Brazil

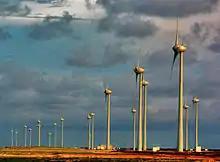
Wind farm in Parnaíba, Piauí. Brazil is one of the 5 largest producers of wind energy in the world

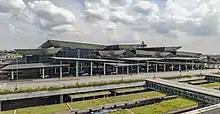
Terminal 3 of the São Paulo–Guarulhos International Airport, the busiest airport in South America

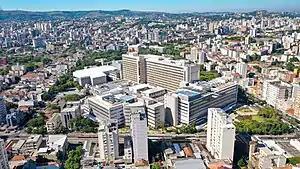
The Clinical Hospital of Porto Alegre is academically linked to the Federal University of Rio Grande do Sul and is part of the SUS, the Brazilian publicly funded health care system

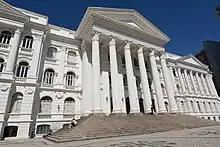
Historical building of the Federal University of Paraná, one of the oldest universities in Brazil, located in Curitiba

Brazil is a developing country with an upper-middle income mixed market economy that is rich in natural resources. It has the largest national economy in Latin America, the tenth largest economy in the world by nominal GDP, and the eighth largest by PPP. After rapid growth in preceding decades, Brazil entered a recession in 2014 amid a political corruption scandal and nationwide protests; in 2024, the economy began showing consistent significant growth. Brazil has a labor force of roughly 100 million, which is the world's fifth largest. Its foreign exchange reserves are the tenth-highest in the world. The B3 in São Paulo is the largest stock exchange of Latin America by market capitalization. Roughly one-fifth of Brazilians live in poverty: about 3.8% of the total population lives at $3.00 a day, while about 23% live at $8.30 a day. Brazil's economy suffers from endemic corruption and high income inequality. The Brazilian real is the national currency.